Castex government

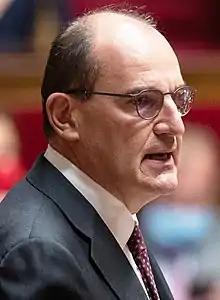
Castex in 2020

After three years with the same government, the 2020 municipal elections raised the question of a new administration and led to speculations about a governmental reshuffle. The performance of President Macron's party, La République En Marche! (LREM), at these elections strengthened the rumors. On 3 July 2020, Édouard Philippe tendered the resignation of his government to the President of the Republic. The same day, the Élysée Palace informed the press that Jean Castex, incumbent Mayor of Prades, would replace him and form a new government, the third since the election of Macron.